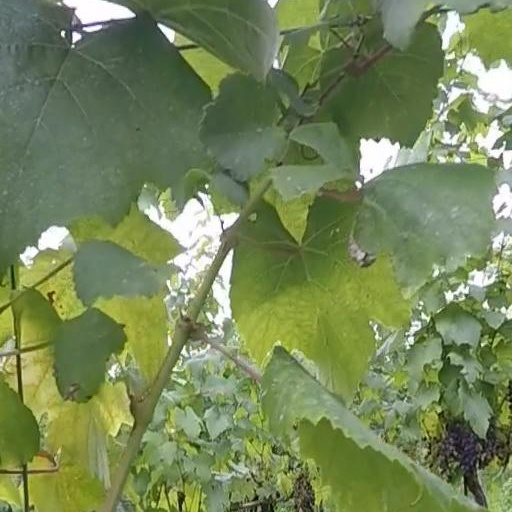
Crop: grape